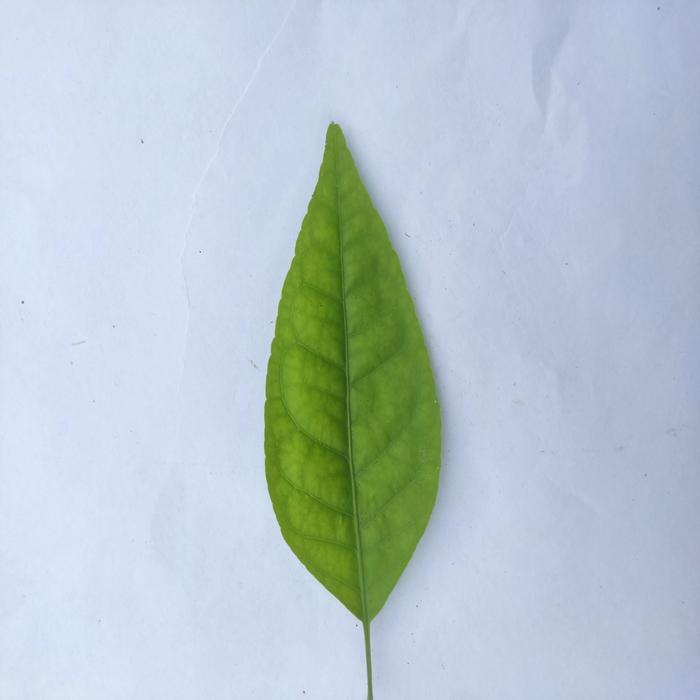
Crop: Aegle Marmelos
Leaf condition: Cercospora_Leaf